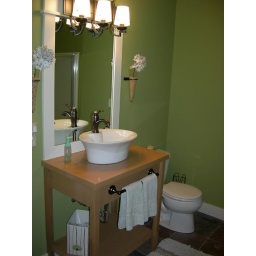
Washer and dryer in pocket door closet in this bathroom